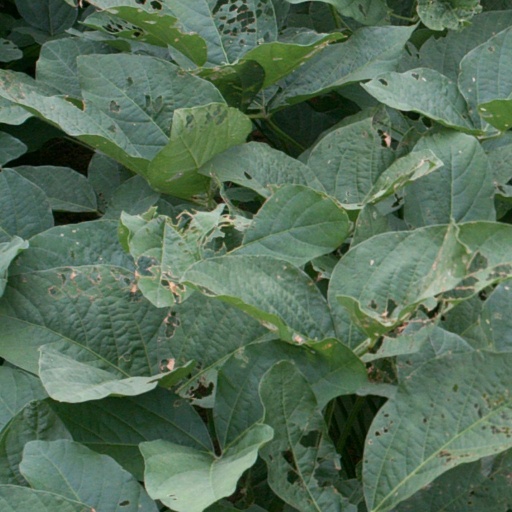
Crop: soybean